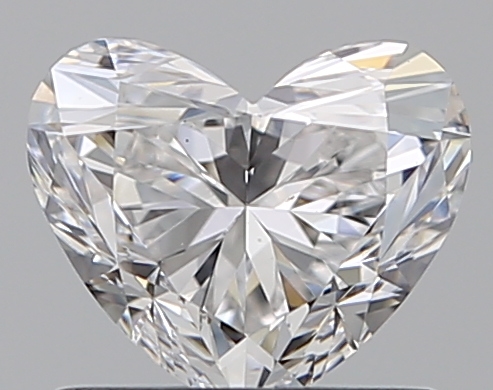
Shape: heart
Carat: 0.8
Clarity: VS2
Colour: E
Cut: EX
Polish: EX
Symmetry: EX
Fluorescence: N
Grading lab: GIA
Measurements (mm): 5.34 x 6.35 x 3.85